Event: Nepal Earthquake
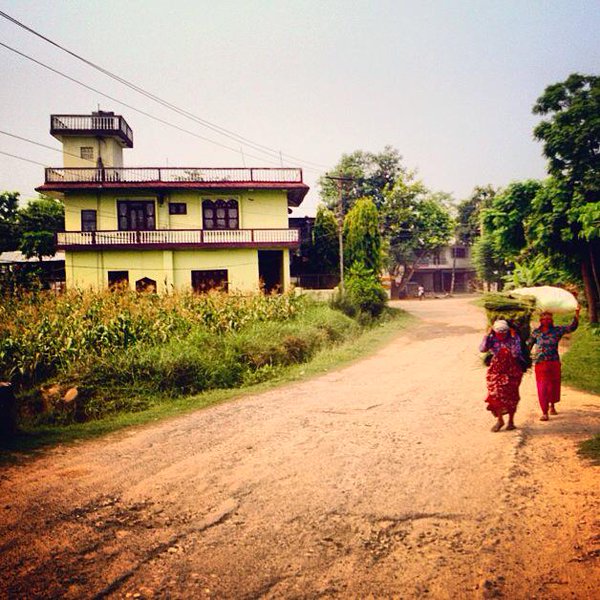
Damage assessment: no_damage